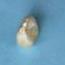
Maize quality: Bad